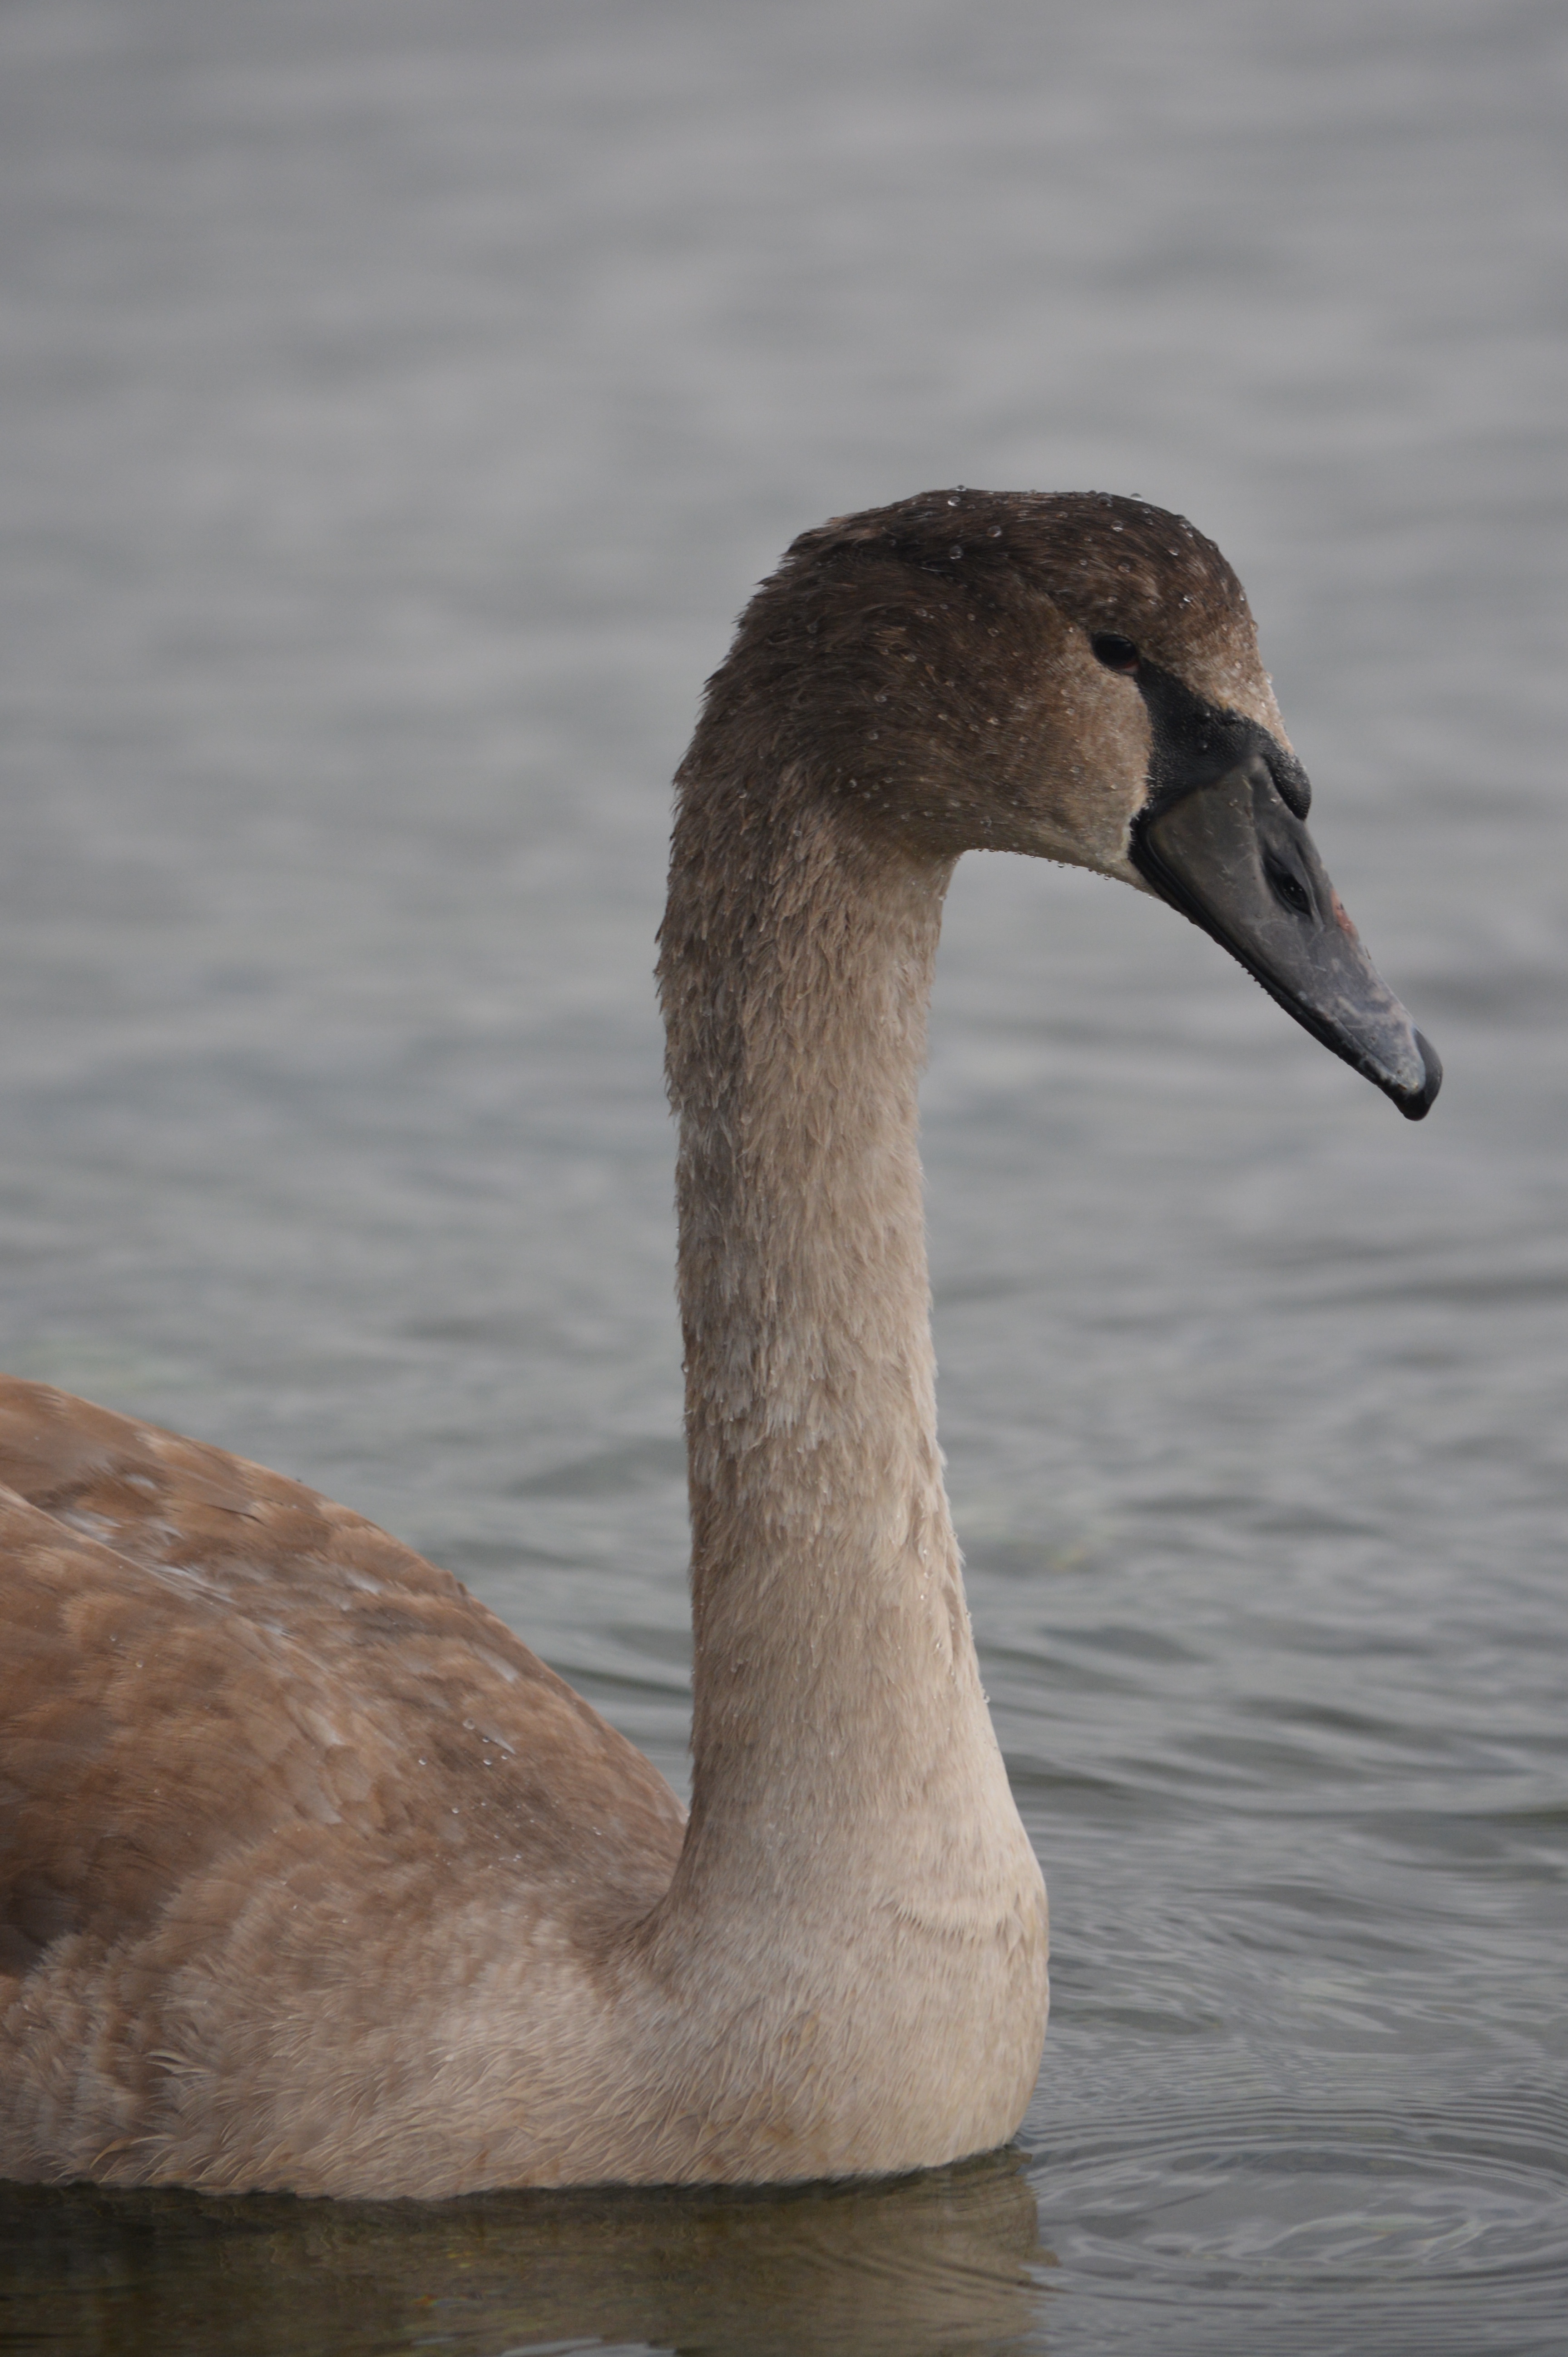
nature, bird, animal, wildlife, beak, fauna, swan, goose, vertebrate, waterfowl, water bird, ducks geese and swans